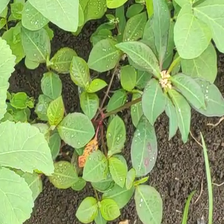
Weed species: Moti_dudhi(Euphorbia_geneculata_L)